Indigenous peoples in Brazil

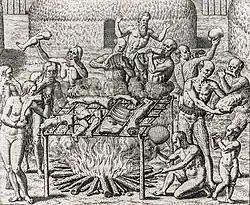
16th century depiction of cannibalism in the Brazilian Tupinambá tribe, as described by Hans Staden

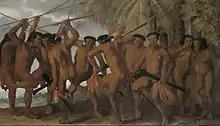
A painting by Albert Eckhout (Dutch), Tapuias (Brazil) dancing, 17th c.

When the Portuguese explorers first arrived in Brazil in April 1500, they found, to their astonishment, a wide coastline rich in resources and teeming with hundreds of thousands of Indigenous people living in a "paradise" of natural abundance. Pero Vaz de Caminha, the official scribe of Pedro Álvares Cabral, the commander of the discovery fleet that landed in the present state of Bahia, wrote a letter to the King of Portugal describing in glowing terms the beauty of the land.